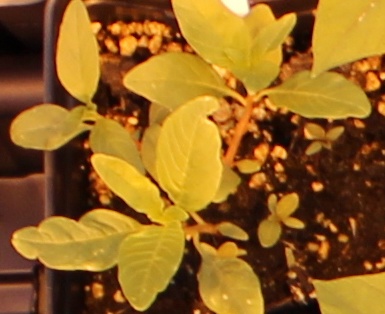
Label: Waterhemp